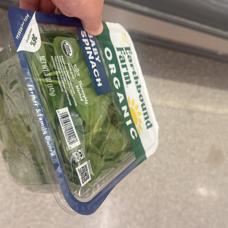
Label: vege